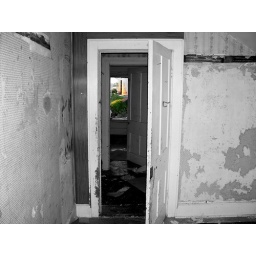
The second floor of the South Service road abandoned house near Courtice Ontario.The house has since burned down